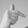
ASL letter: T